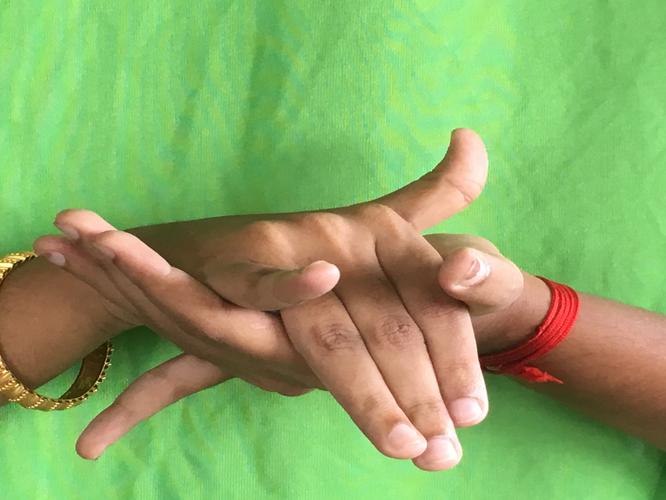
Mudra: Kurma
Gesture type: double_hand